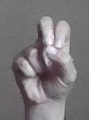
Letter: gaaf